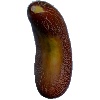
Label: Cucumber Ripe 1